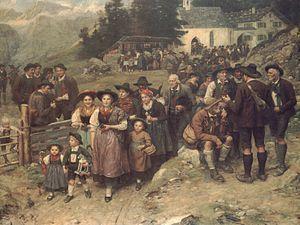
Une scène de genre, en peinture, est un type d’œuvre peinte ou dessinée qui figure des scènes à caractère anecdotique ou familier. Elle est parfois appelée peinture de genre.
Franz Defregger, né le 30 avril 1835 dans le Tyrol-Oriental à Ederhof et mort le 2 janvier 1921 à Munich, est un peintre austro-bavarois de l'école de Munich spécialiste de la peinture de genre et de la peinture d'histoire.